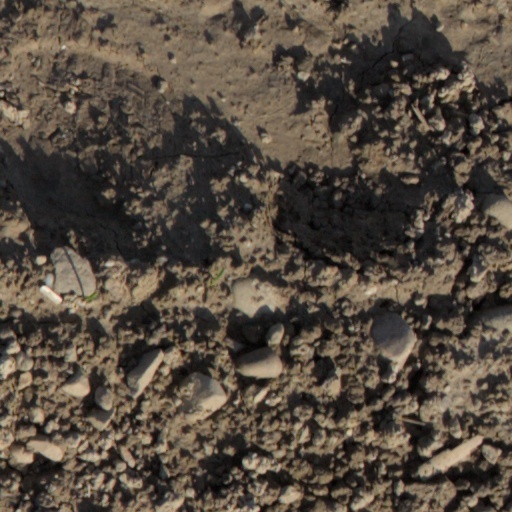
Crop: wheat